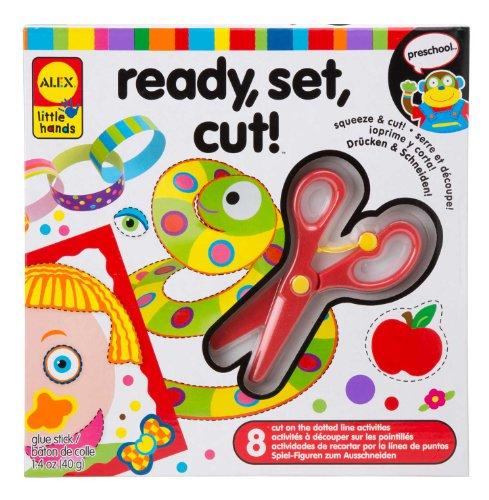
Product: Alex Discover Ready, Set, Cut Kids Art and Craft Activity
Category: Toys & Games | Arts & Crafts | Craft Kits
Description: Learn to cut and craft.
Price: $12.00
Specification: ProductDimensions:10.2x2x10.2inches|ItemWeight:14.2ounces|ShippingWeight:15.5ounces(Viewshippingratesandpolicies)|DomesticShipping:ItemcanbeshippedwithinU.S.|InternationalShipping:Thisitemisnoteligibleforinternationalshipping.LearnMore|ASIN:B0035GS63E|Itemmodelnumber:1428|Manufacturerrecommendedage:4-10years